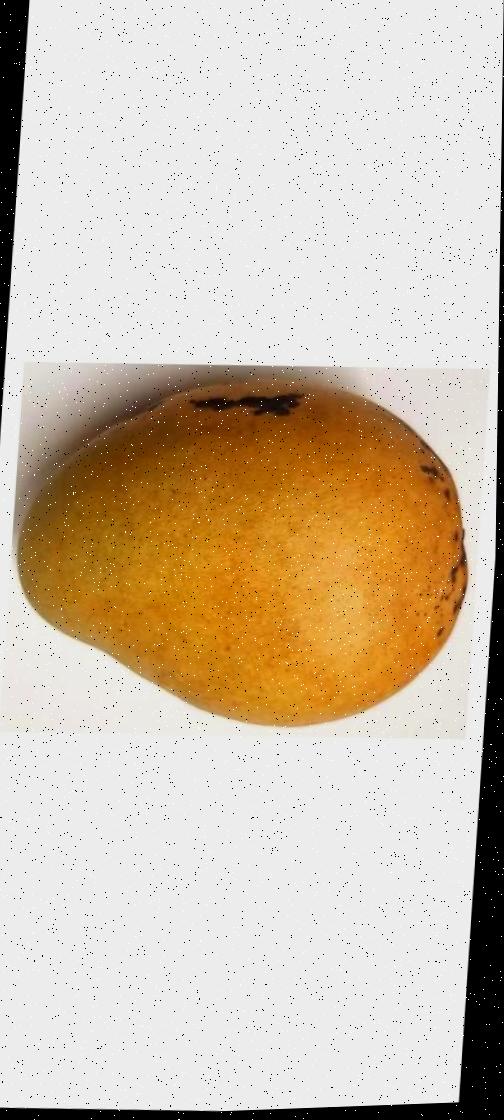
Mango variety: Bari-11